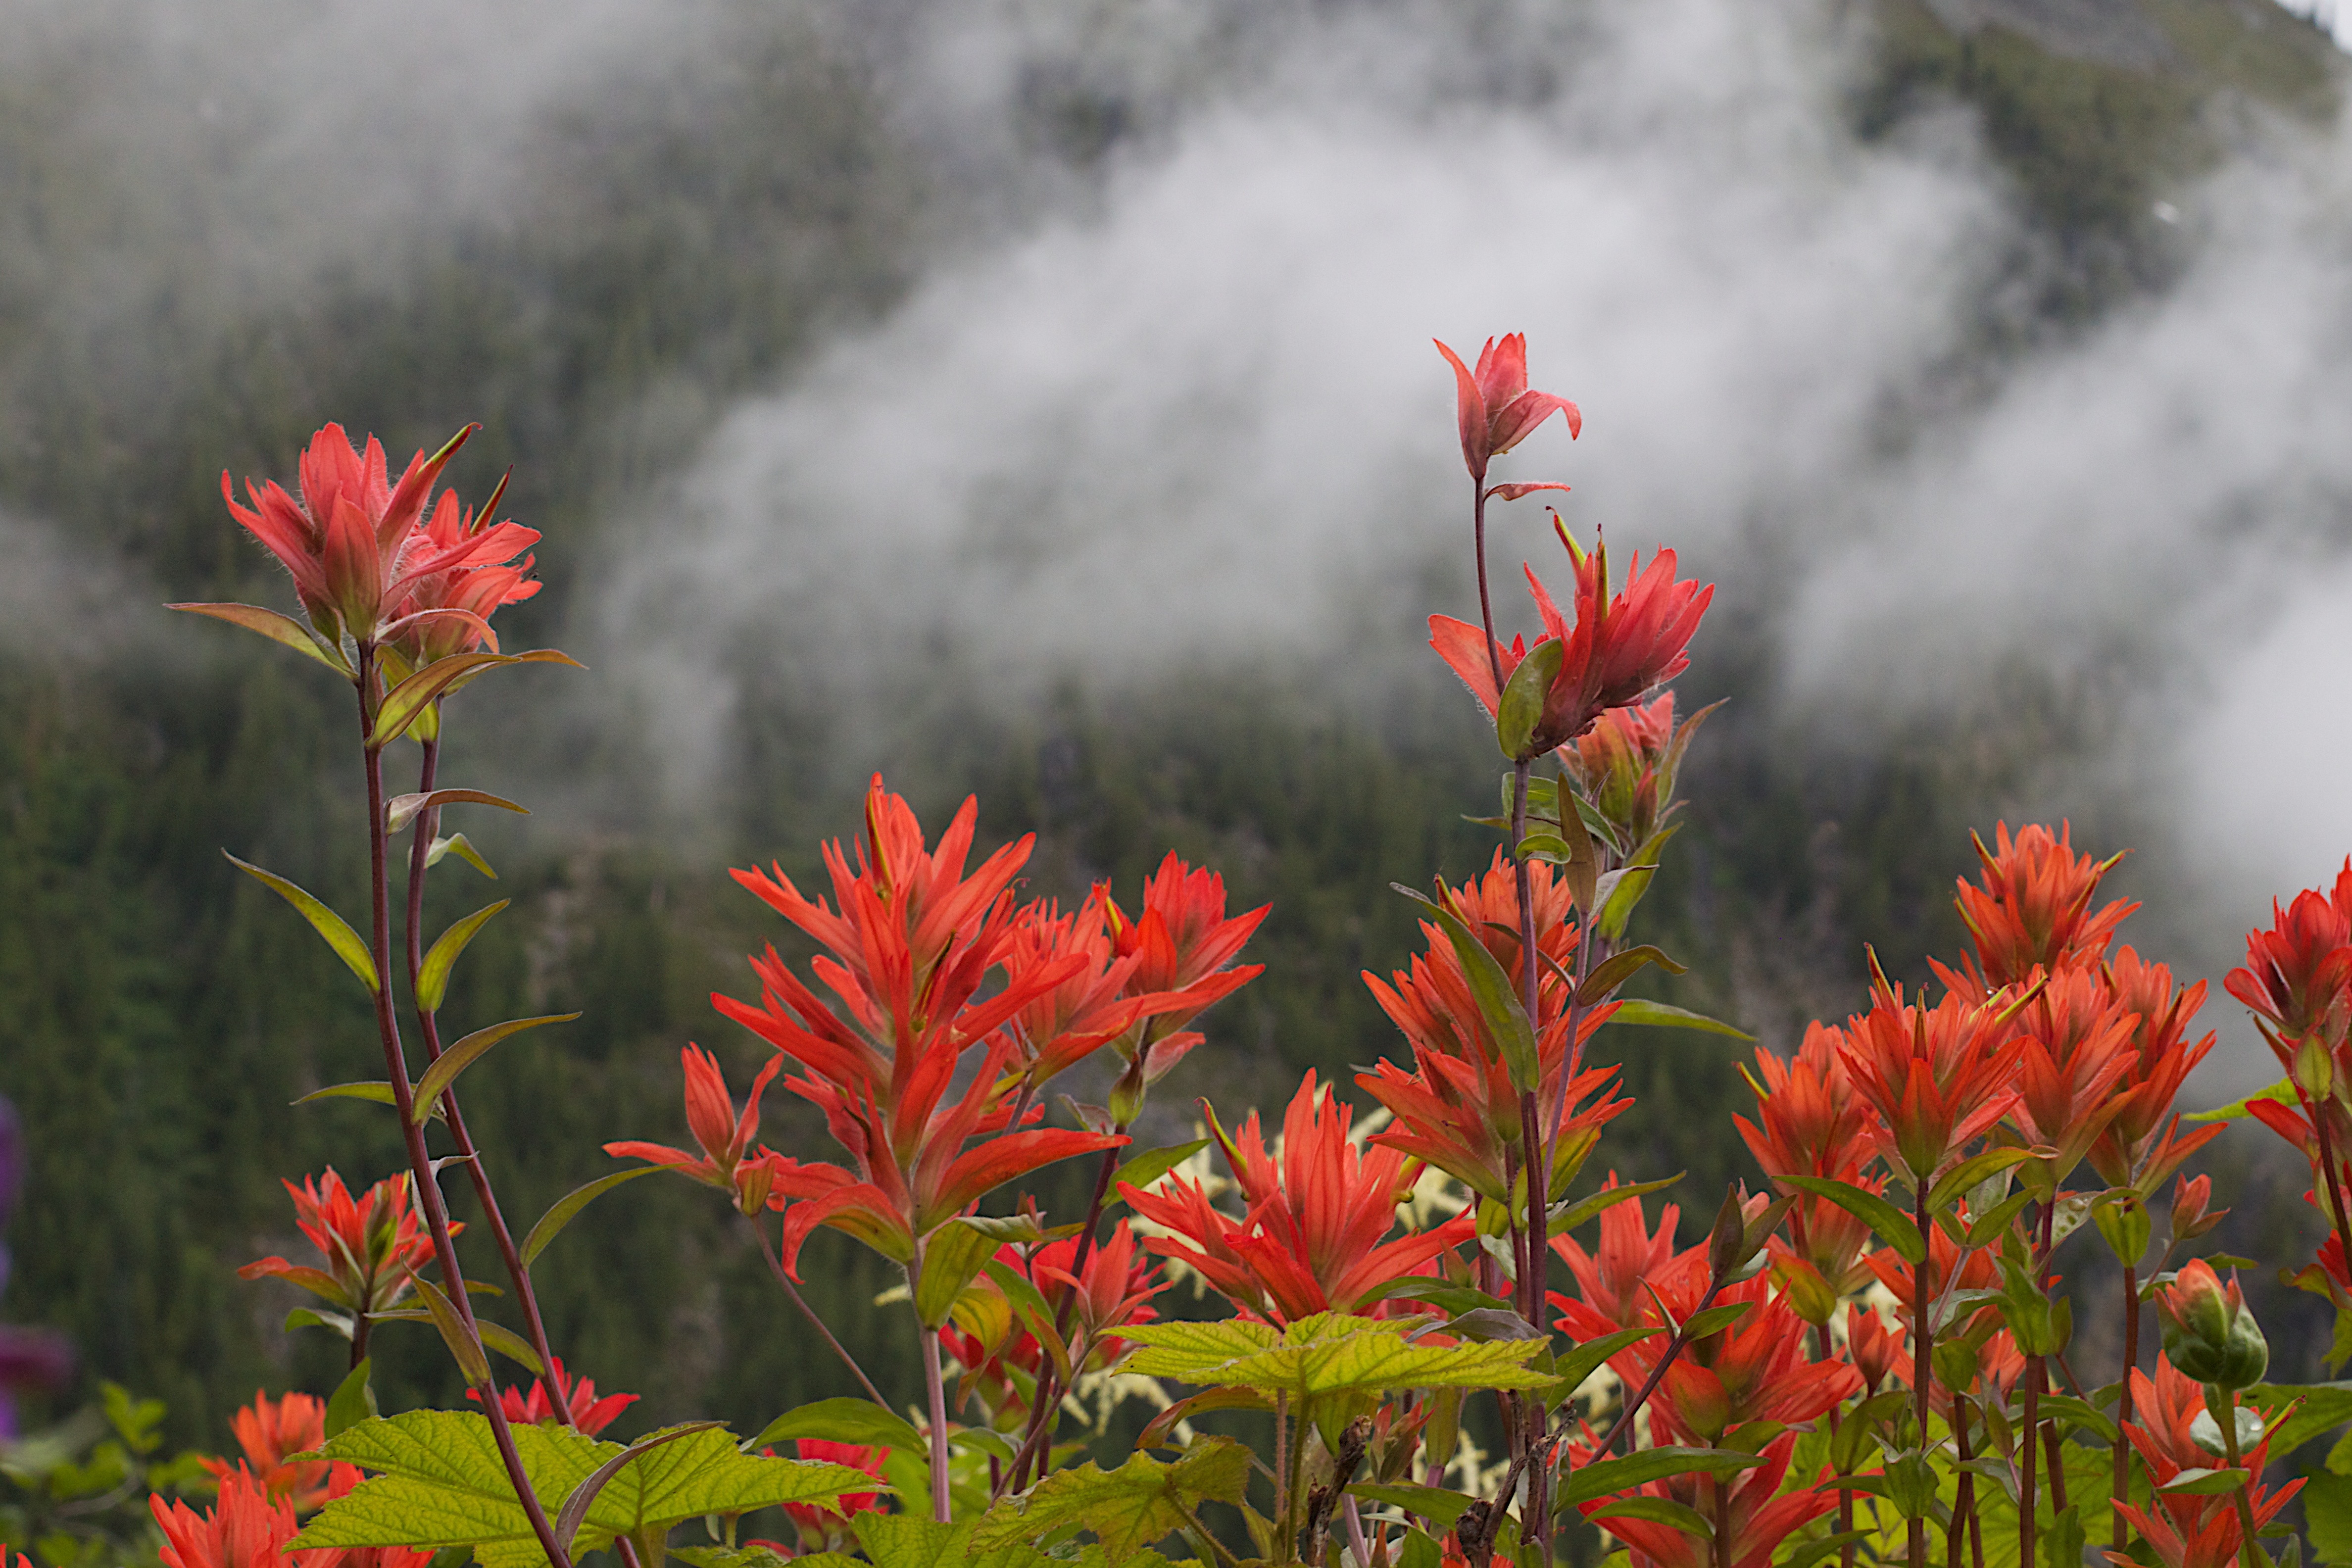
nature, grass, plant, meadow, prairie, leaf, flower, red, autumn, botany, flora, season, wildflower, washington, shrub, odyssey, hurleylounge, flowering plant, land plant, castilleja